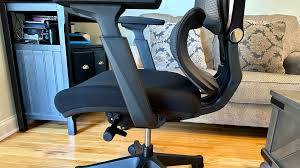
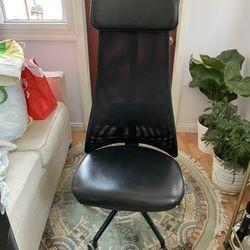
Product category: items_chair
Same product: no